Amaptocare

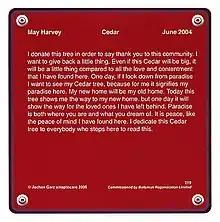
Example of inscription - "...my cedar tree..." - personal expression as discussed by critics and a local artist

The project had offices in the Axis Arts and Community Centre in the civic complex in central Ballymun, and a staff, aside from the artist, of two full-time and several part-time employees, and support from Ballymun Regeneration and its arts advisors. Students from the National College of Art and Design and Dún Laoghaire Institute of Art, Design and Technology interned on the project.